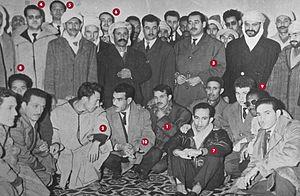
Clan d'Oujda en 1958 Clan d'Oujda. (1958)1-Commandant Bouteflika(alias Abdelkader El Mali).2-Colonel Boukharouba (alias Boumédiène).3-Colonel Ali Kafi.4-Colonel Boussouf (alias Si Mabrouk).5-Colonel Mostafa Benaouda.6-Colonel Boudghène (alias Lotfi).7-Commandant Rouai (alias Toufik)8-Commandant Rachid (alias Mostghalemi)9-L'ambassadeur Laâla.10-Mohamed Boudaoud (alias Mensour).En arrière-plan
Abdelaziz Bouteflika, né le 2 mars 1937 à Oujda, est un homme d'État algérien, président de la République algérienne démocratique et populaire du 27 avril 1999 au 2 avril 2019.
Le clan d'Oujda, appelé parfois le « groupe de Tlemcen », est un groupe politico-militaire composé d'algériens du Front de libération nationale durant la guerre d'Algérie. Le clan s'est bâti sur la première communauté algérienne installée au Maroc depuis 1850, composé de la petite bourgeoisie, de propriétaires terriens, d'auxiliaires de l'administration marocaine ou d'étudiants et des cadres, tous encadrés par les combattants algériens de l'Armée de libération nationale, repliés derrière la frontière marocaine dès le début de l'insurrection de 1954. Ils sont plus organisés, lourdement armés et fortement politisés,